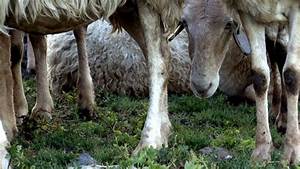
Label: sheep